The Pale King

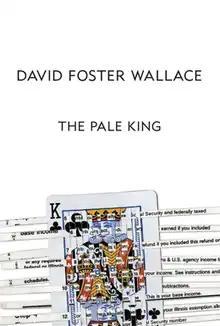
Cover of first edition (US)

The Pale King is an unfinished novel by David Foster Wallace, published posthumously on April 15, 2011. It was planned as Wallace's third novel, and the first since "Infinite Jest" in 1996, but it was not completed at the time of his death. Before his suicide in 2008, Wallace organized the manuscript and associated computer files in a place where they would be found by his widow, Karen Green, and his agent, Bonnie Nadell. That material was compiled by his friend and editor Michael Pietsch into the form that was eventually published. Wallace had been working on the novel for over a decade. Even incomplete, "The Pale King" is a long work, with 50 chapters of varying length totaling over 500 pages.